Chana Orloff

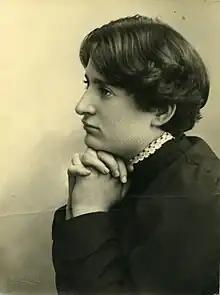
Chana Orloff, Gabriel Talphir Archive, The Information Center for Israeli Art, Israel Museum, Jerusalem

Chana Orloff (12 July 1888 – 16 December 1968) was a Ukrainian-born French and Israeli Art deco and figurative art sculptor.